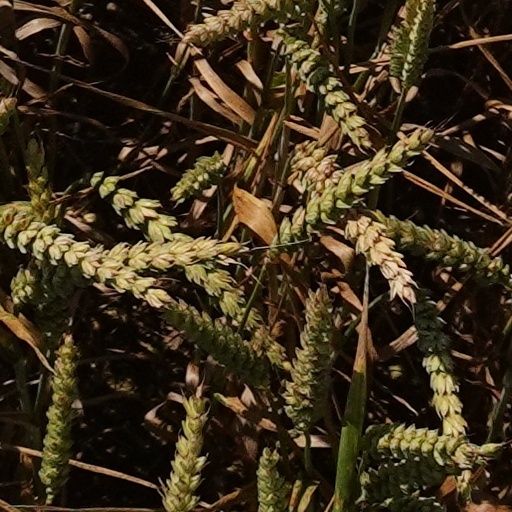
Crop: wheat